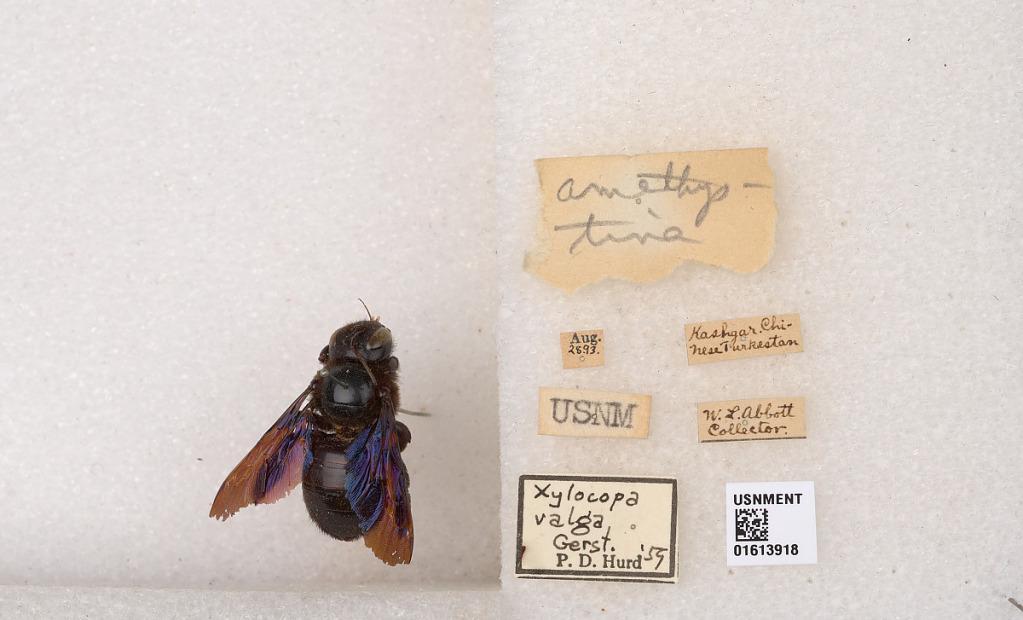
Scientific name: Xylocopa (Xylocopa) valga Gerstäcker
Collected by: W. Abbott
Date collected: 1993-8-28
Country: China
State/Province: Xinjiang
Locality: Kashgar, Chinese Turkestan
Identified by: Hurd, P. D.